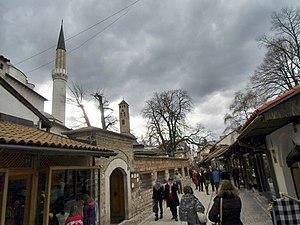
La mosquée de Gazi Husrev-bey est située en Bosnie-Herzégovine, sur le territoire de la Ville de Sarajevo. Construite en 1531, elle est inscrite sur la liste des monuments nationaux de Bosnie-Herzégovine.